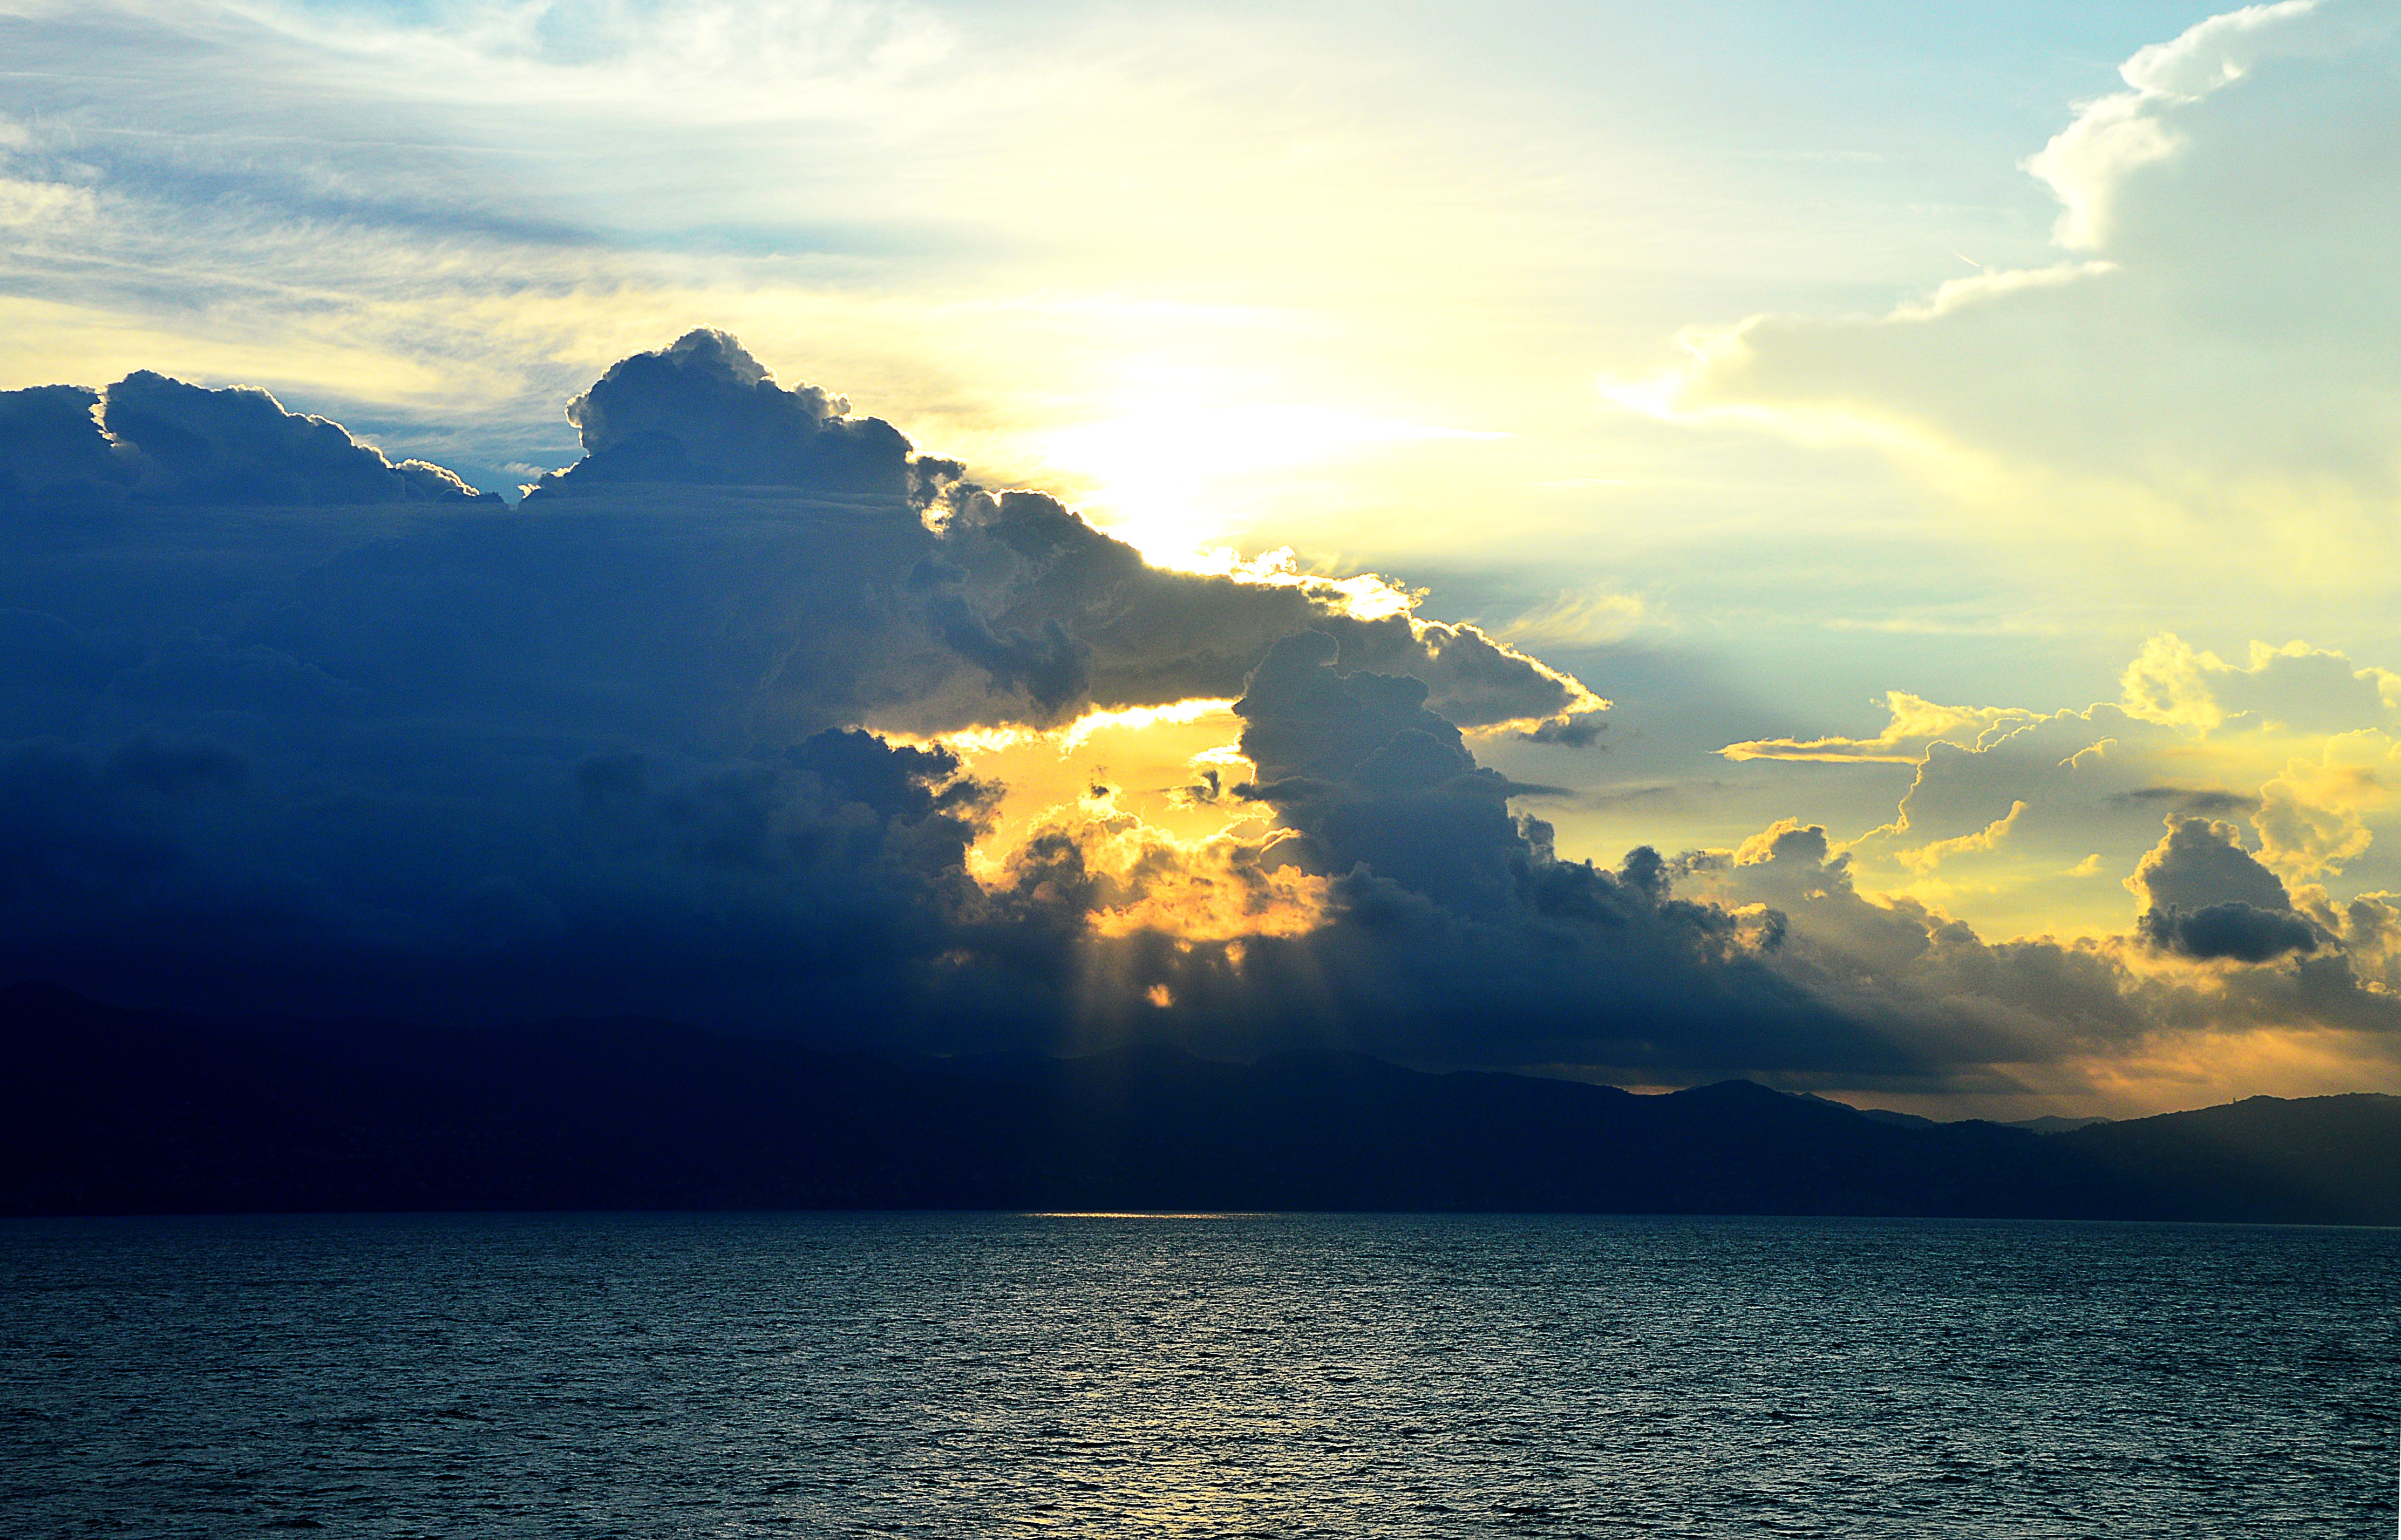
sea, coast, nature, ocean, horizon, mountain, cloud, sky, sun, sunrise, sunset, sunlight, morning, dawn, dusk, evening, reflection, mediterranean, bay, clouds, afterglow, atmospheric phenomenon